The Warehouse Group

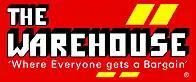
"The Warehouse" logo used up to 2006. No stores in New Zealand use this version anymore. All stores in Australia used this logo until they were renamed in 2008.

The first Warehouse Group store opened in Wairau Road North Shore, Auckland in 1982. In 1994, Warehouse was added to the New Zealand Exchange under the symbol TWH. In 1996, a distribution center opened on the North Island. In 2000, it was added to the NZSE 10 index. The group acquired Clint's Crazy Bargains and Silly Solly's in Australia that same year.